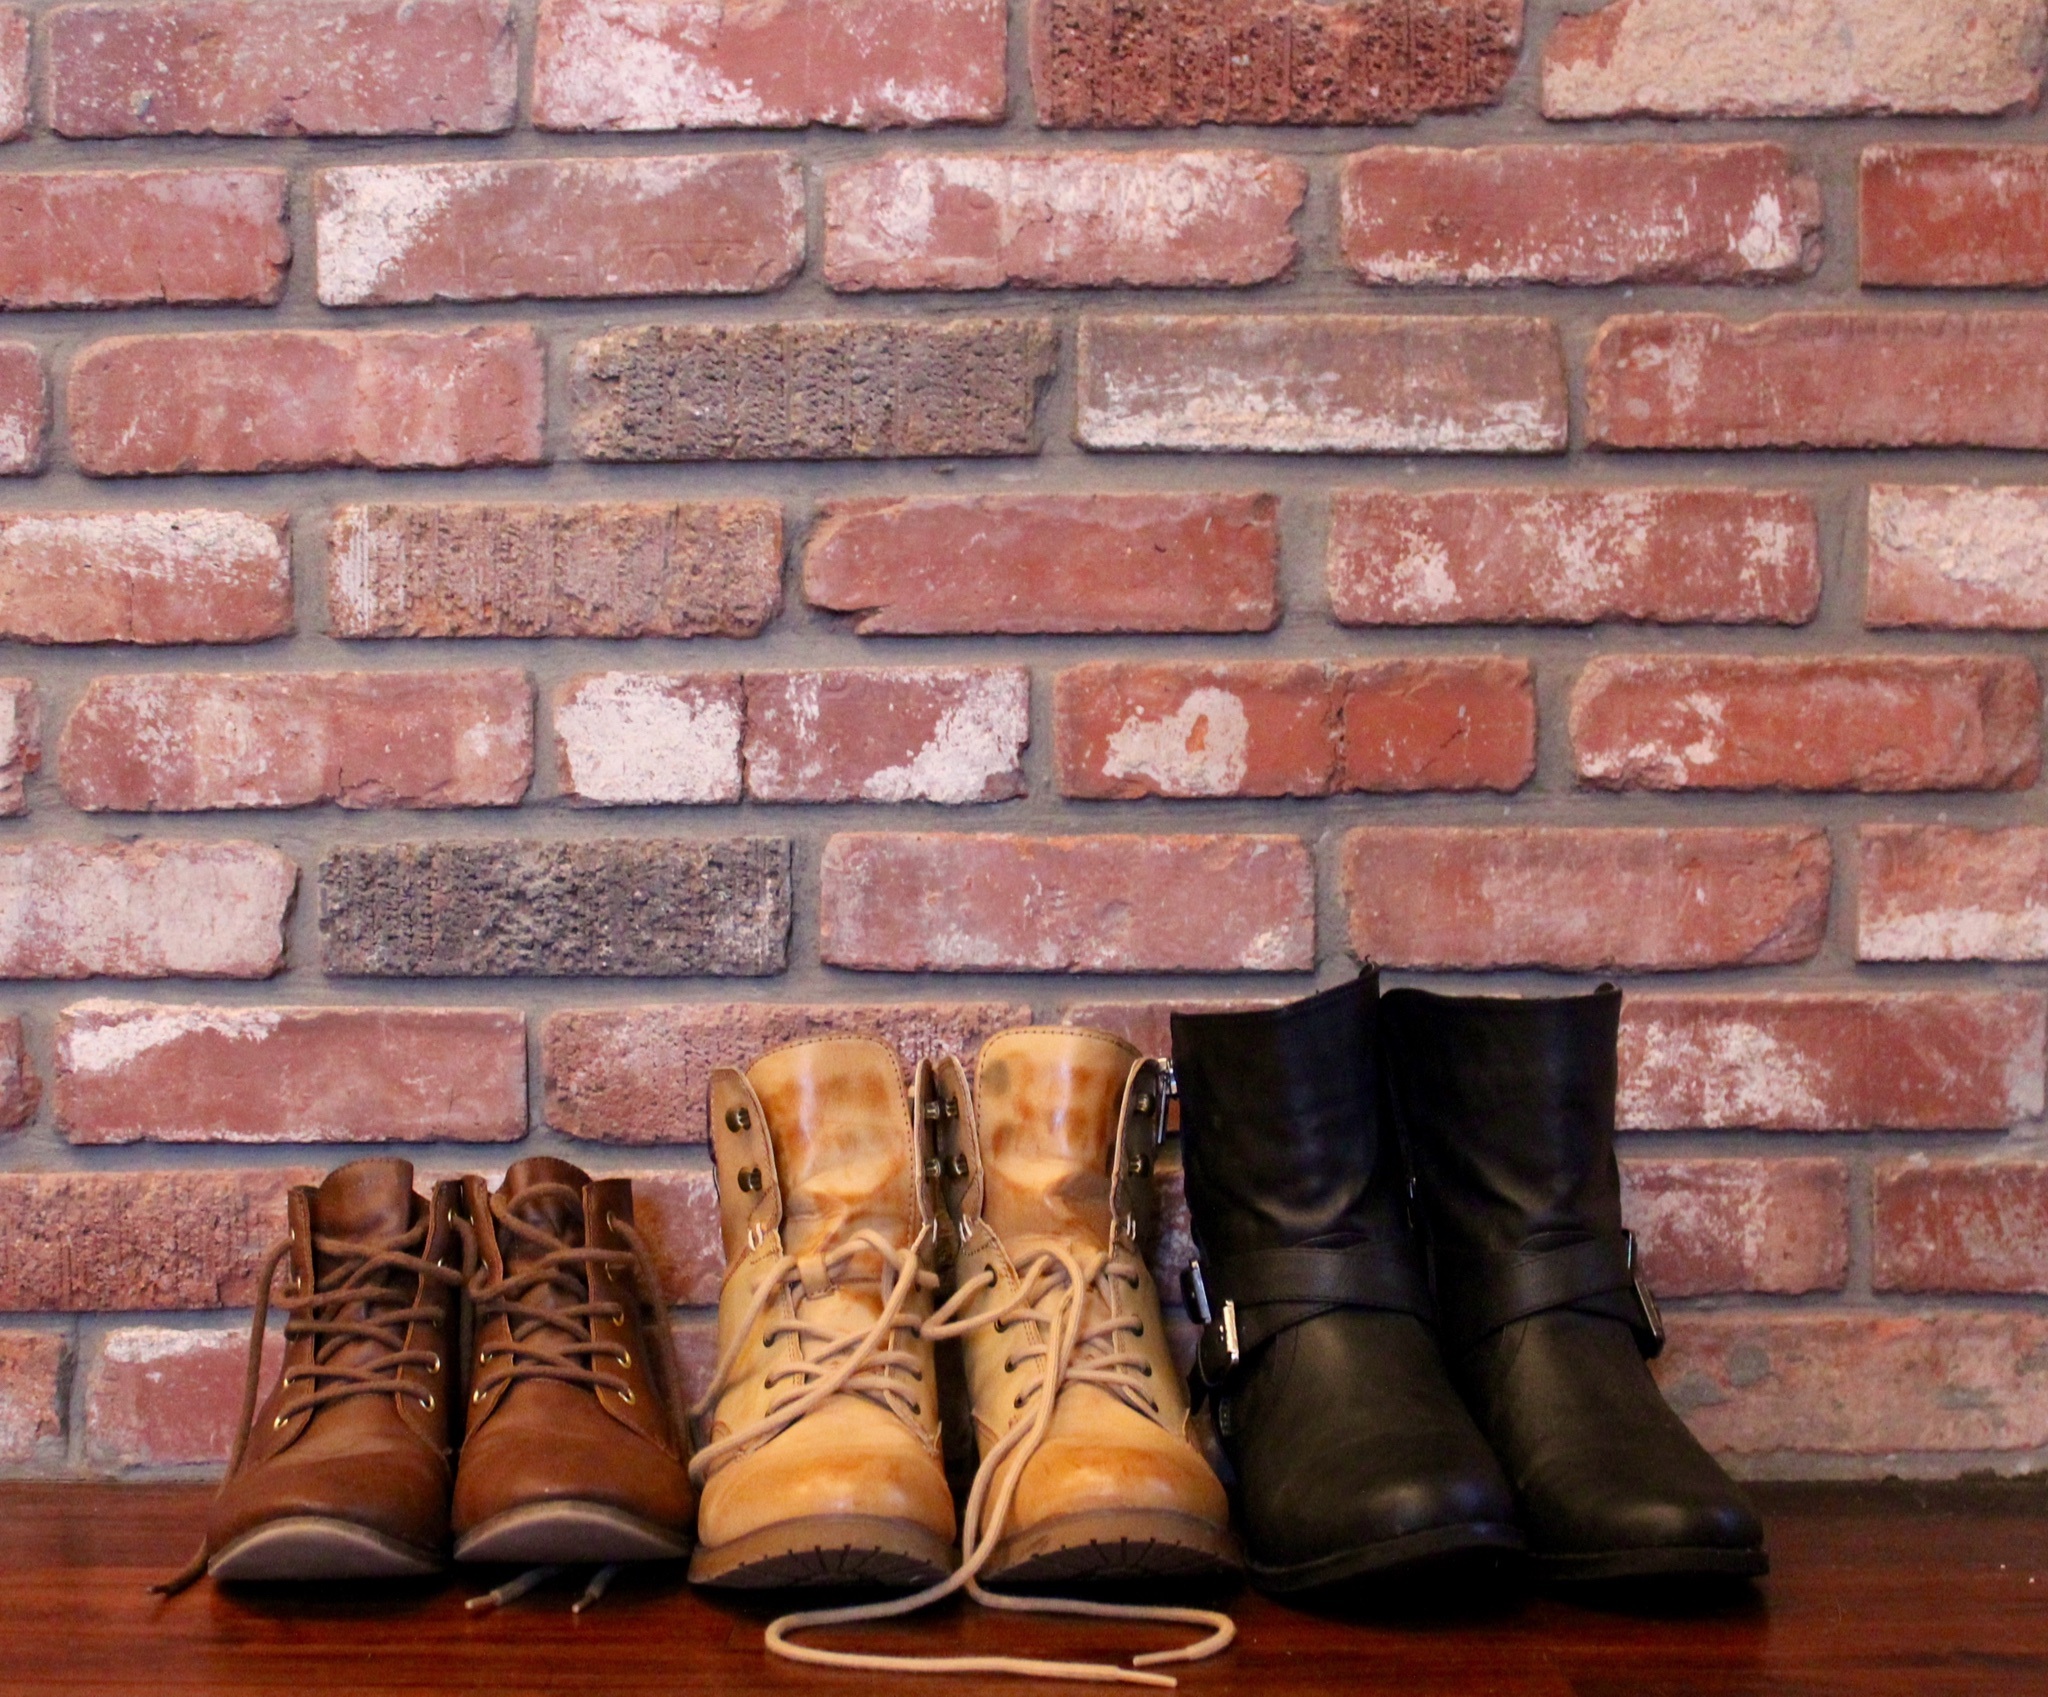
floor, wall, brick, material, footwear